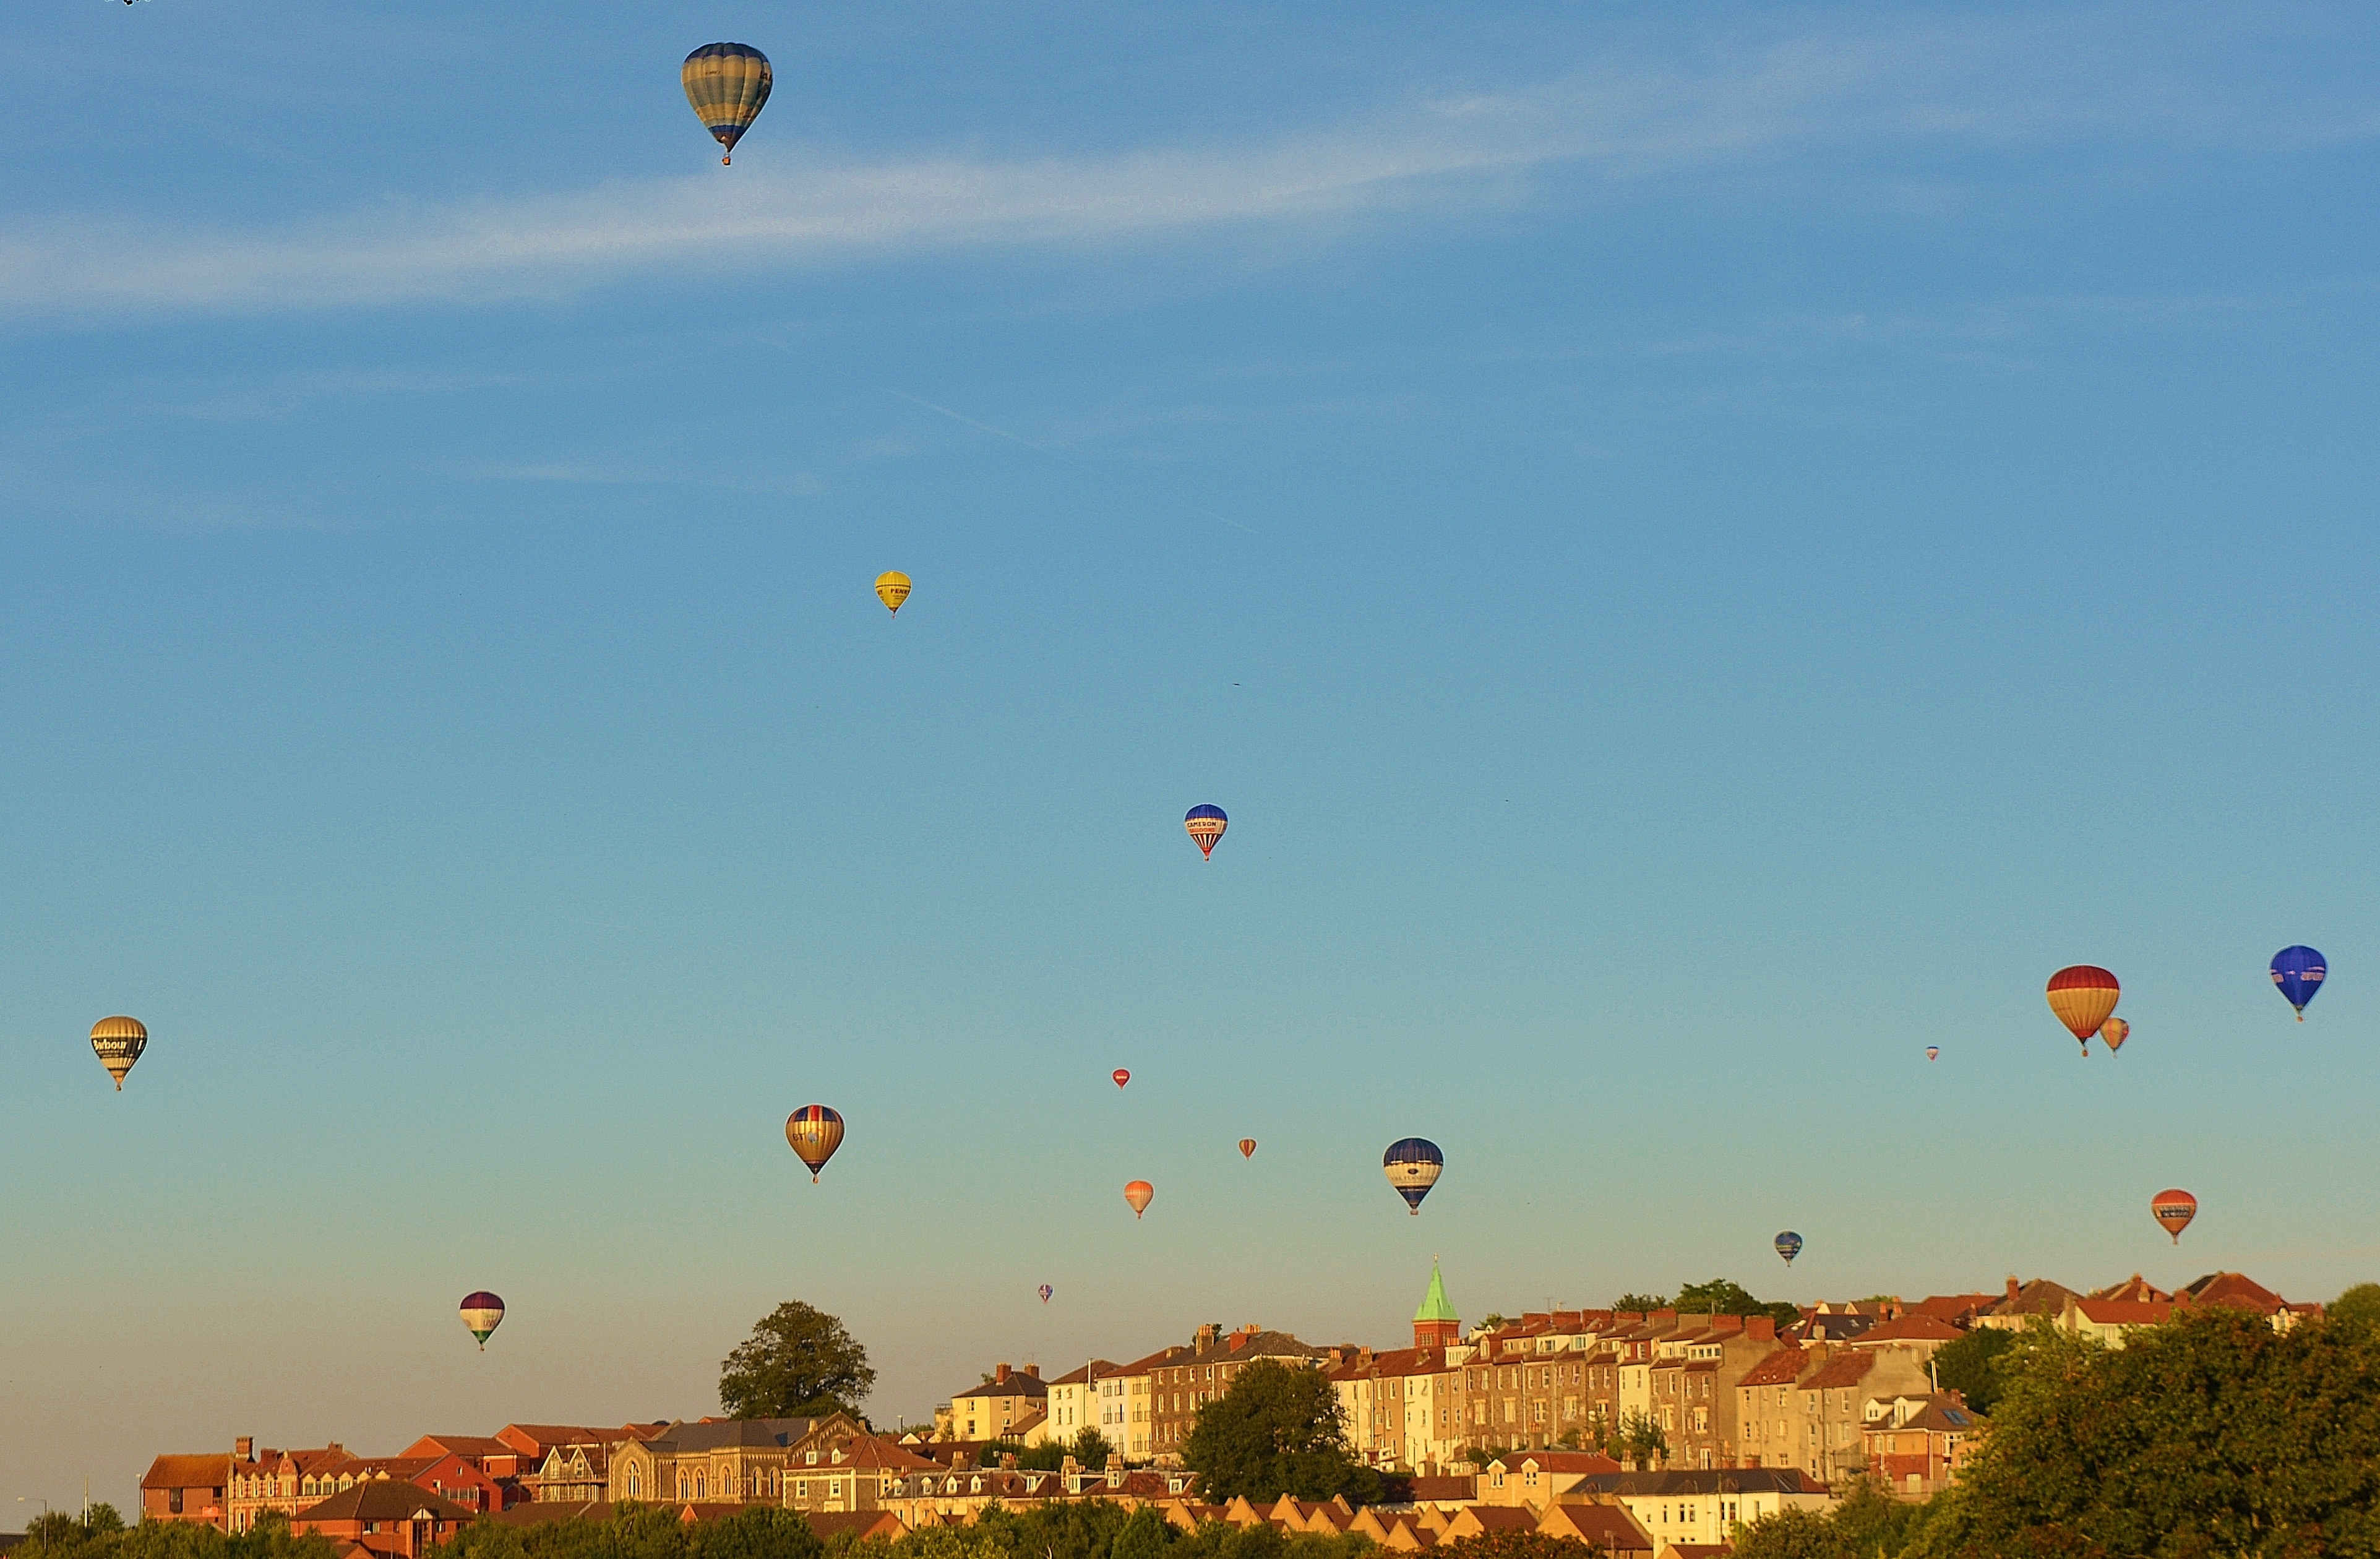
architecture, sky, balloon, hot air balloon, aircraft, vehicle, blue, toy, uk, england, balloons, britain, bristol, hot air ballooning, hot air balloons, atmosphere of earth